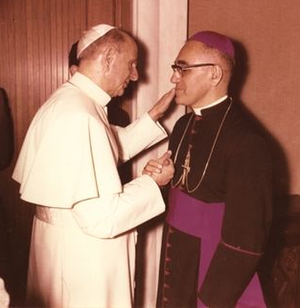
Óscar Romero, de son nom complet Óscar Arnulfo Romero y Galdámez, est un prélat de l'Église catholique. Il meurt en martyr, assassiné en pleine messe, alors qu'il est archevêque de San Salvador pour avoir été le défenseur des droits de l'homme et particulièrement des paysans de son diocèse.